Toulouse

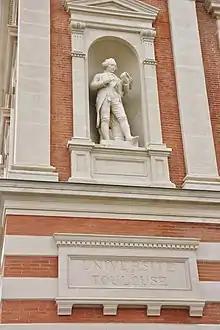
A historic building of the University of Toulouse

The banks of the Garonne river offer an interesting urban panorama of the city. Red brick dykes from the 18th century enclose the river which was subject to destructive floods. The Pont-Neuf took almost a century to build as the project was so ambitious (1545-1632). It was a very modern bridge for its time, removing the housing on the deck and using techniques such as lowered arches, openings in the piers and stacked spouts to spread the water, making it the only bridge in Toulouse to withstand the violent floods of the past. Further downstream, the Bazacle is a ford across the Garonne river, in the 12th century the Bazacle Milling Company was the first recorded European joint-stock company. On the left bank of the river, historically a flood-prone bank, stand two former hospitals whose origins date back to the 12th century: the Hôtel-Dieu Saint-Jacques and the Hôpital de La Grave. Isolated on the left bank, victims of the plague and other sick people were thus kept away from the city by the width of the river.